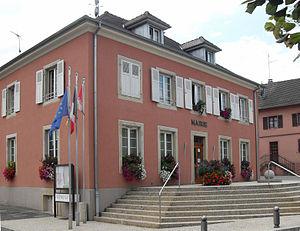
La mairie de Heimersdorf
Heimersdorf est une commune française située dans le département du Haut-Rhin, en région Grand Est.